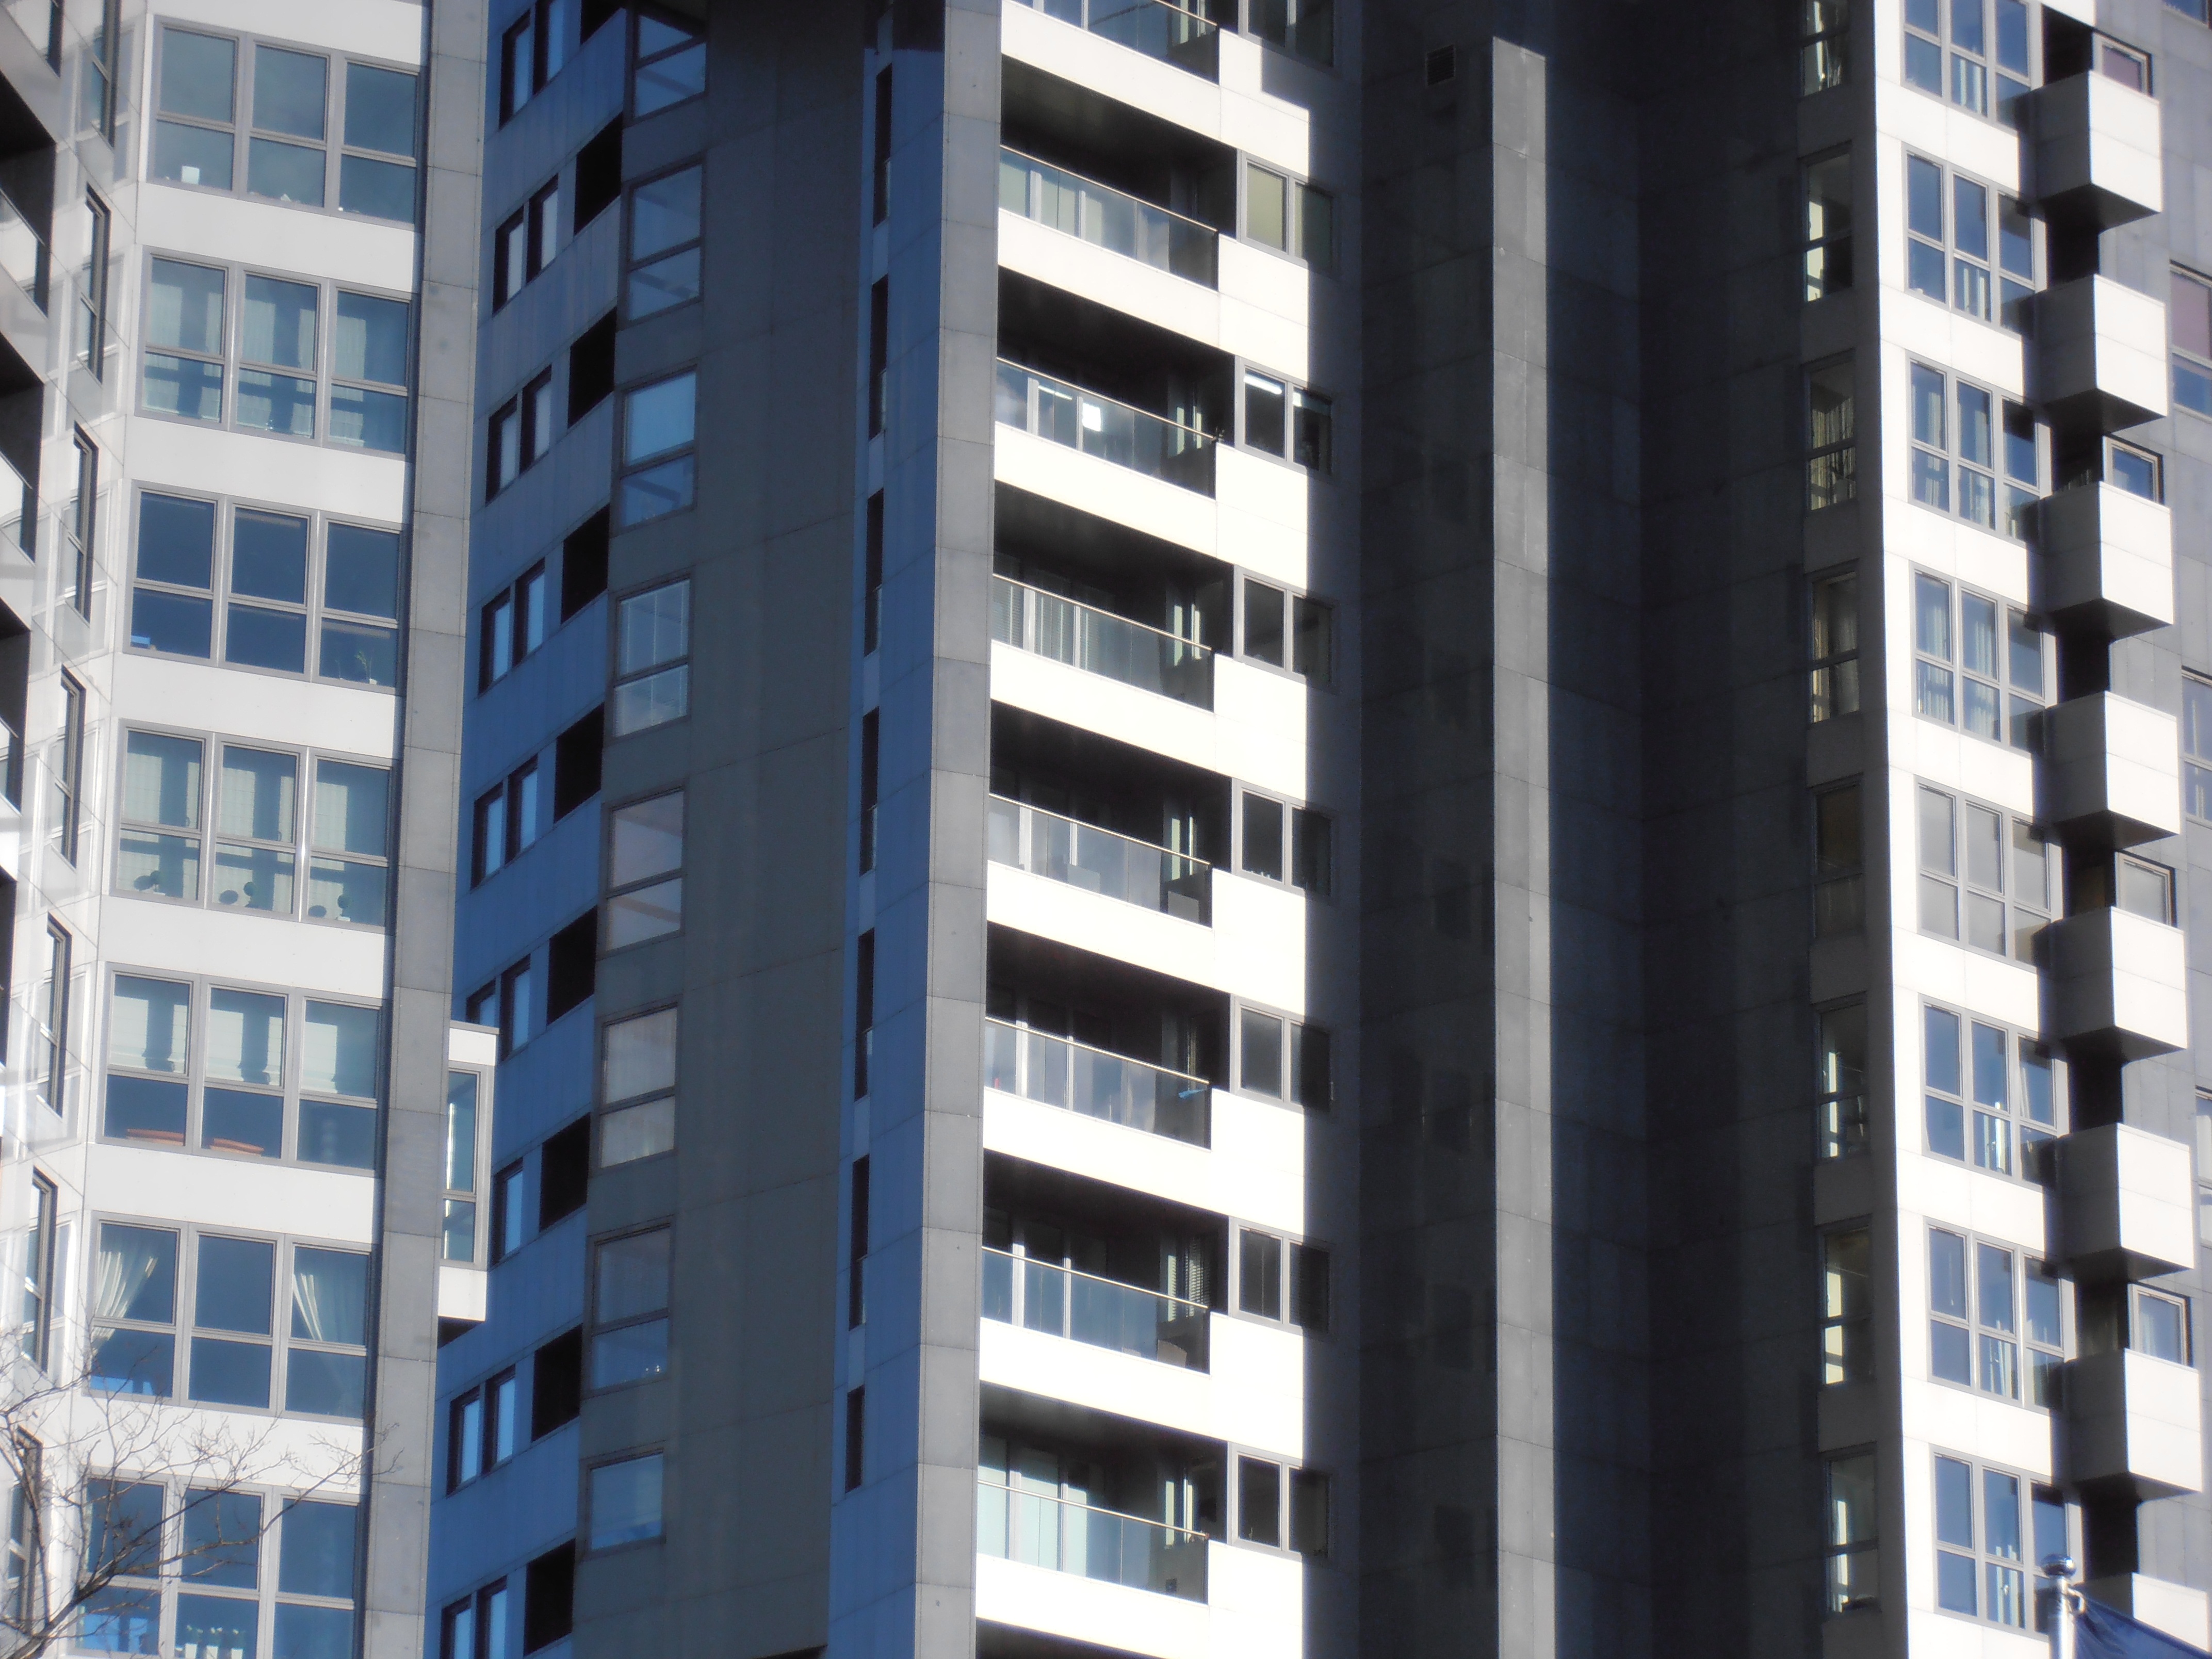
architecture, house, building, skyscraper, office, facade, property, apartment, tower block, housing, commercial building, gdynia, metropolis, condominium, neighbourhood, the height of the, the skyscraper, residential area